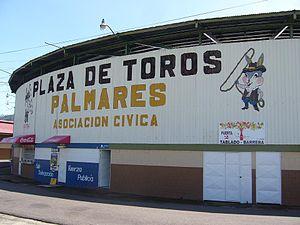
La corrida en Amérique latine s'est implantée dans les pays où l'empreinte espagnole a été la plus ancienne et la plus forte. Au Mexique, où elle a été interdite une seule fois à partir de 1867 jusqu'aux années 1880, se trouvent les plus grandes arènes du monde à Mexico avec 50 000 places, elle a continué à se développer au Venezuela malgré l'interdiction de 1894. Elle est aussi restée très populaire au Pérou avec la feria de Lima et les Arènes d'Acho, en Colombie avec les ferias de Manizales, Cali, Carthagène des Indes et Bogota, en Équateur avec les ferias de Quito et Riobamba.